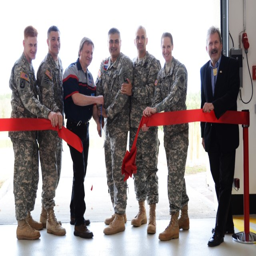
leaders and other special guests cut the ribbon during a ceremony .